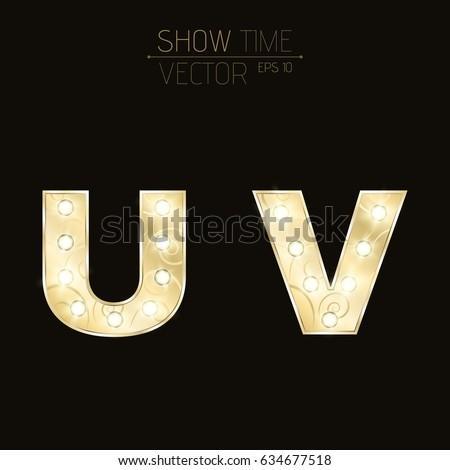
gold letters u and v with sparkling light bulbs and a pattern .